United States Stove Company

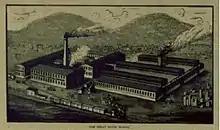
Perry Stove Manufacturing Company

In June 1886, a new foundry was built in South Pittsburg along the banks of the Tennessee River. More than 500 men were hired to work in what then became known as the Perry Stove Manufacturing Company. The company faced a difficult start almost immediately upon opening. In June 1888, the factory was nearly destroyed by fire. Months later, a boiler explosion killed six men.